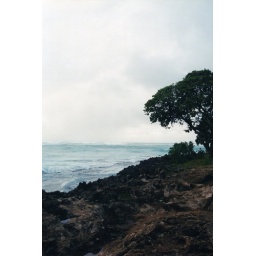
tree by water